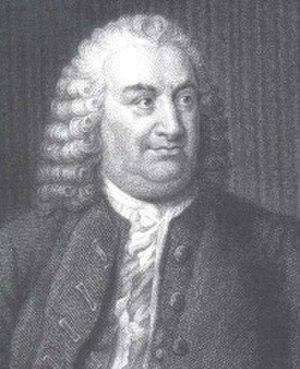
L’université Georg-August de Göttingen — en allemand Georg-August-Universität Göttingen, est une des plus célèbres universités allemandes, dont sont issus notamment des mathématiciens de grand renom. Située dans le Land de Basse-Saxe en République fédérale d'Allemagne, en tant qu'établissement consacré à l'enseignement et à la recherche, elle est aussi la plus importante université de cet état, de par le nombre d'étudiants qu'elle accueille. Fondée en 1734 sous le nom de Universitas Regiæ Georgiæ Augustæ par George II, roi de Grande-Bretagne et prince électeur de Hanovre, soucieux de promouvoir les idéaux du siècle des Lumières, elle en est aussi la plus ancienne. L'enseignement a commencé à y être dispensé en 1737.